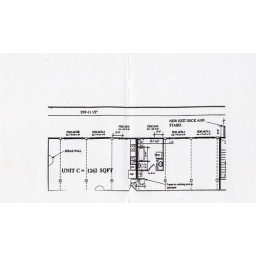
Diagram of the individual unit and its various spaces - two large boxes divided by a kitchen and bathroom partition